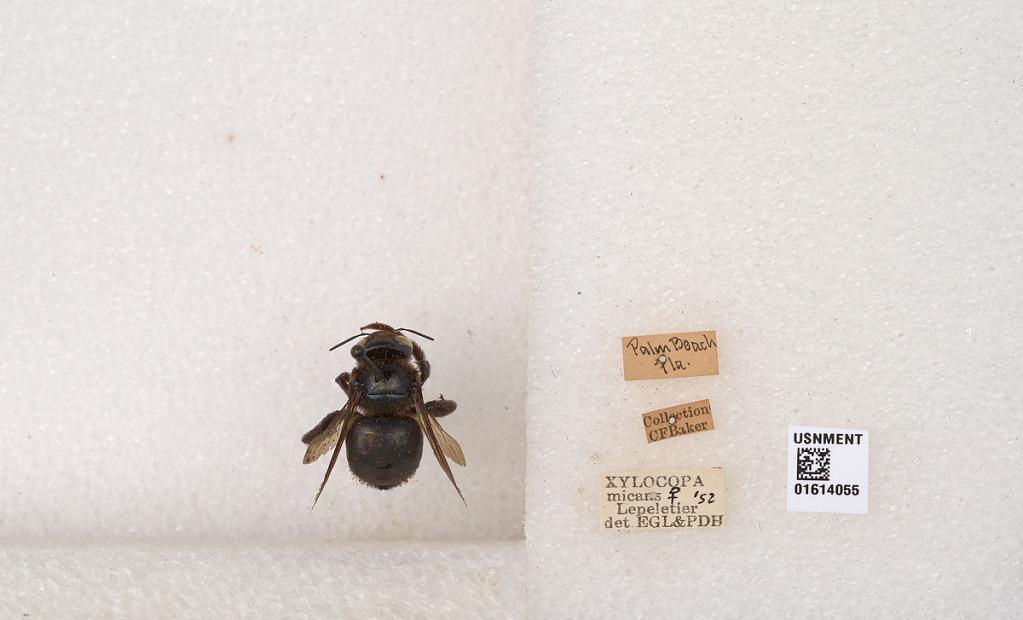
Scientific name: Xylocopa (Schonnherria) micans Lepeletier
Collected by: C. Baker
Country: United States
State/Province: Florida
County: Palm Beach
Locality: Palm Beach
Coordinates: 26.7056, -80.0364
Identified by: EGL